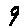
Label: 9